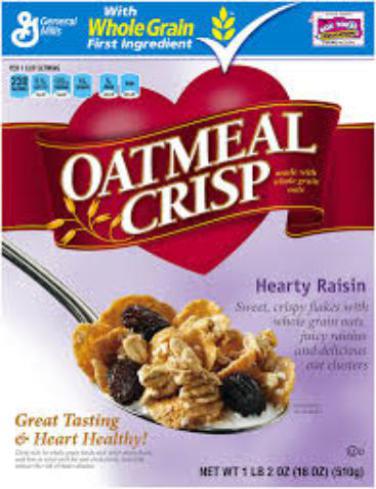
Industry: Food